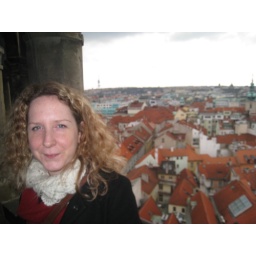
Nic in clock tower